Living National Treasure (Japan)

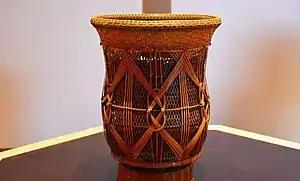
Woven bamboo flower basket for by Living National Treasure Hayakawa Shōkosai V, at the Kyoto State Guest House

To date Living National Treasures have been certified for 16 categories of Intangible Cultural Properties: